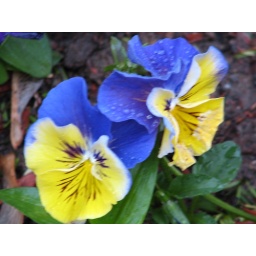
blue and yellow by bigshoot1966